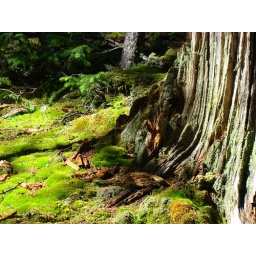
A beautiful tree stump framed by glowing green moss on the trail in the Crags on the way to Devil's Playground.